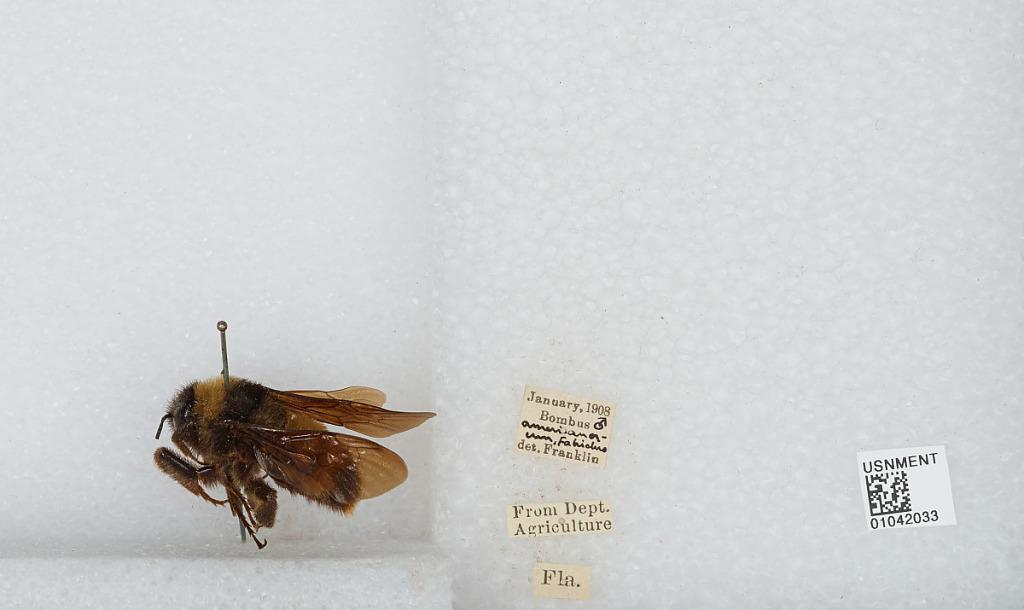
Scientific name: Bombus sp.
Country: United States
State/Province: Florida
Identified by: Franklin